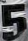
Number: 5